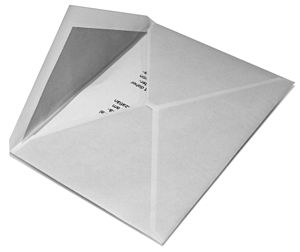
Kuvert
Almindelig kuvert med brev
En kuvert eller konvolut er et omslag, ofte af papir, som benyttes til at sende breve i. Papiret er foldet og limet i siderne eller på mindre kuverter diagonalt på bagsiden. Kuverter kan købes på posthuse, i boghandler og i mange supermarkeder og fås i mange forskellige størrelser.